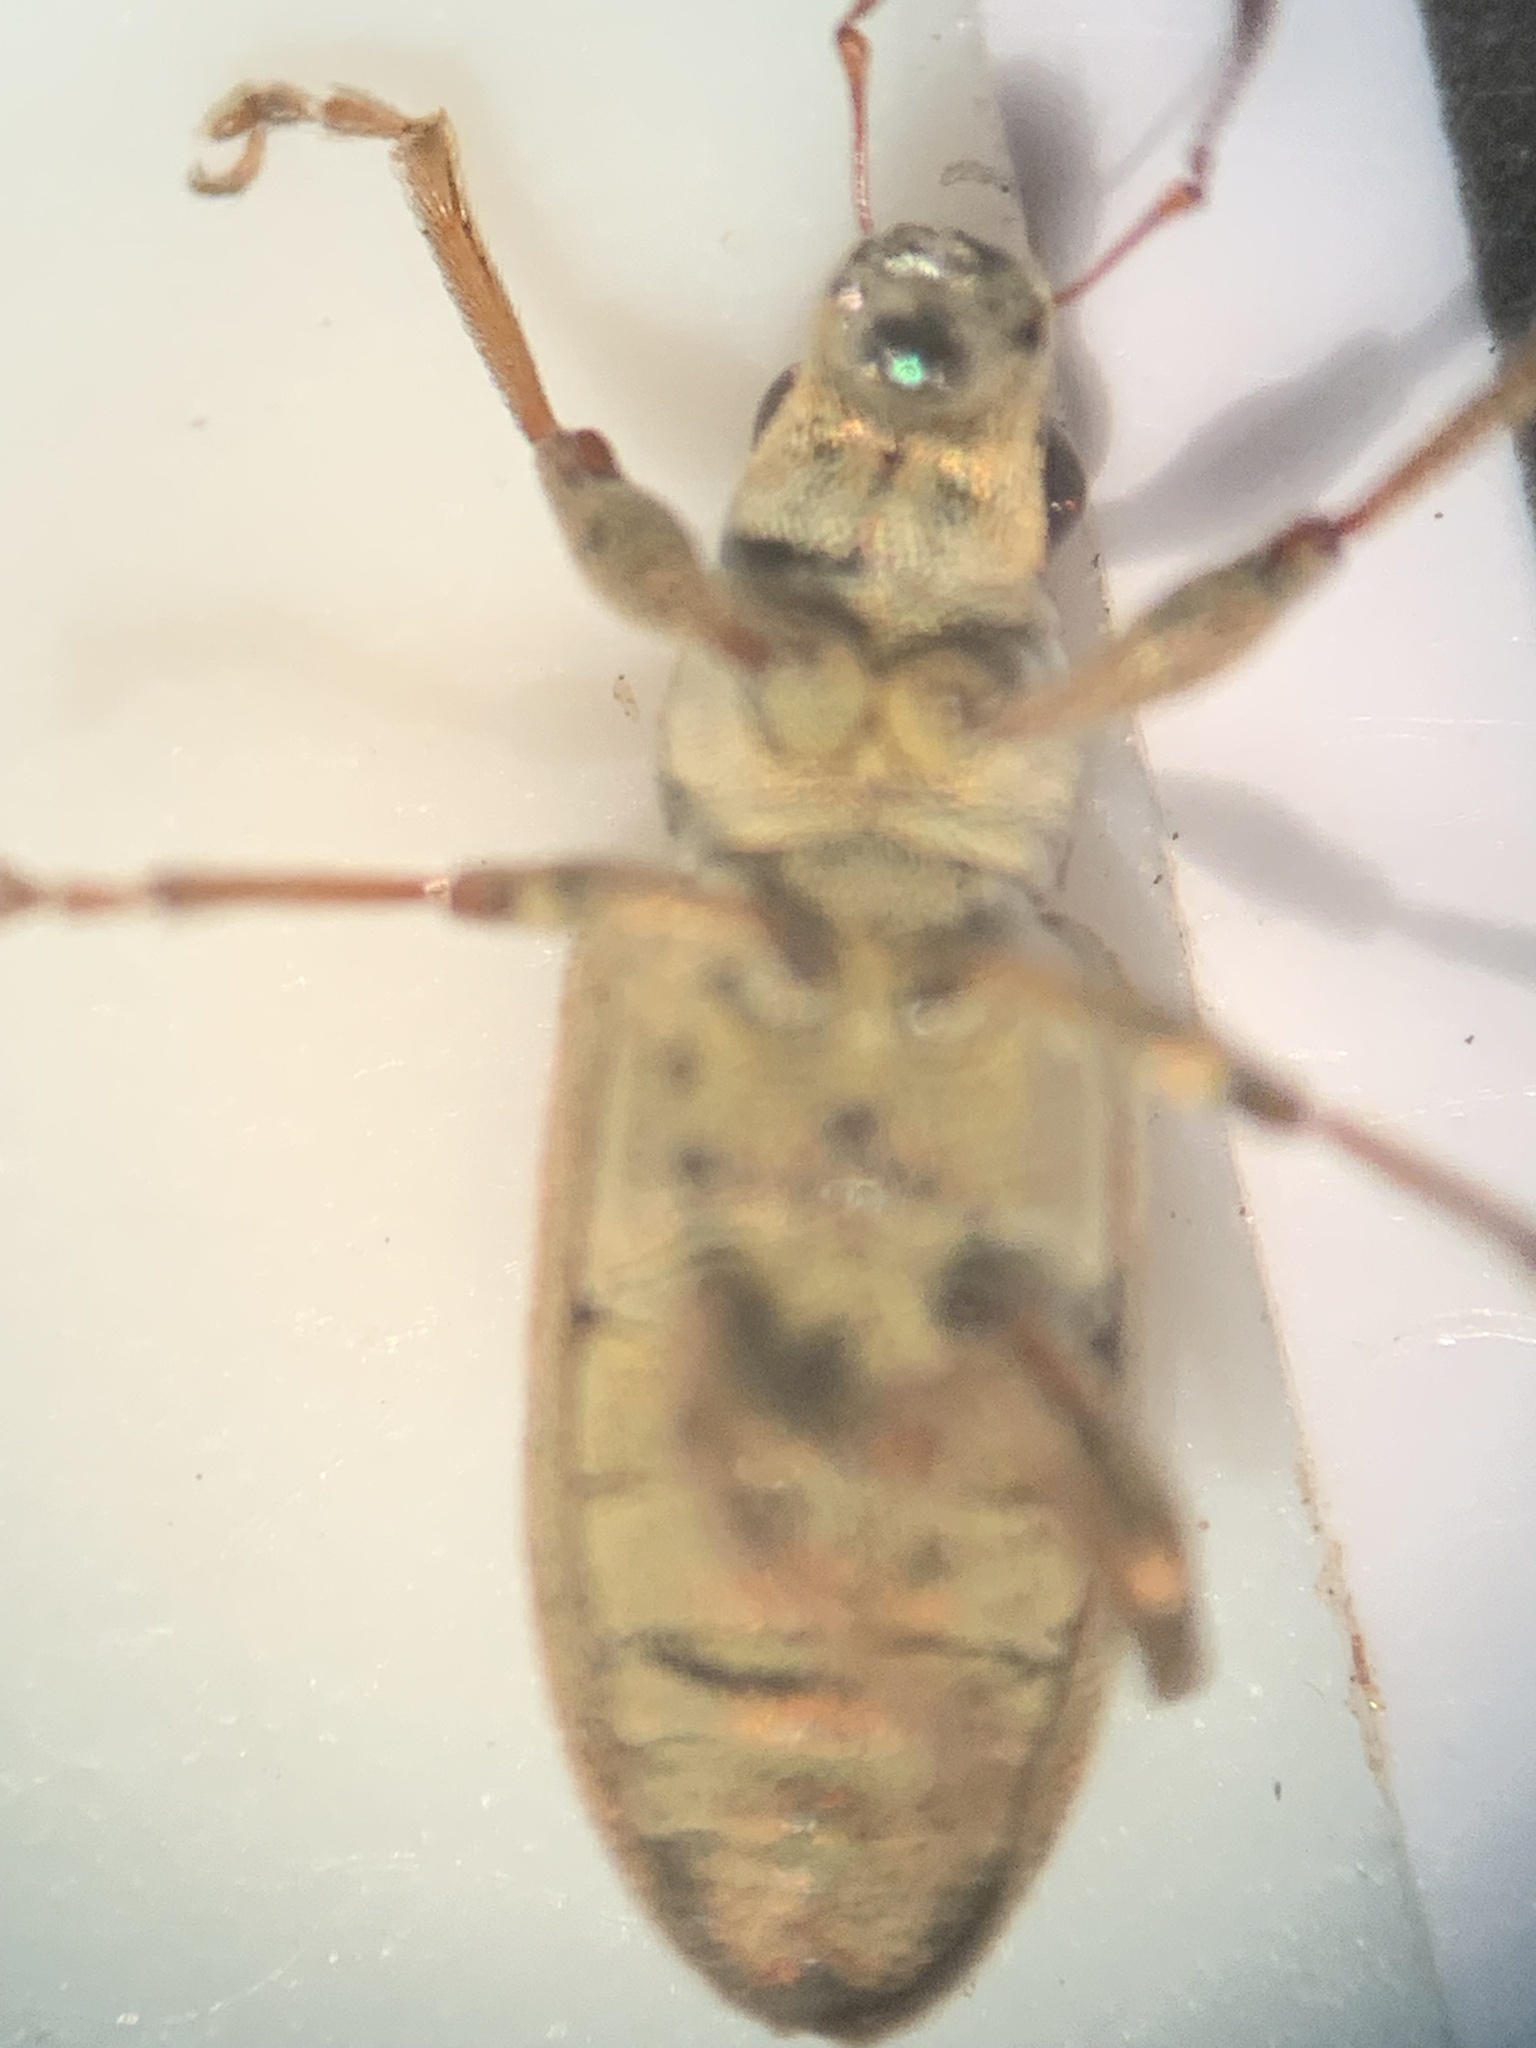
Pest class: pea_leaf_weevil